Hadiqa Kiani

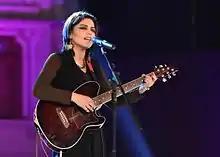
Kiani performing live at Mohatta Palace in 2016

Apart from studio recordings, in 2005 Kiani was appointed by the government of Pakistan as an official representative of the country.